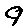
Label: 9